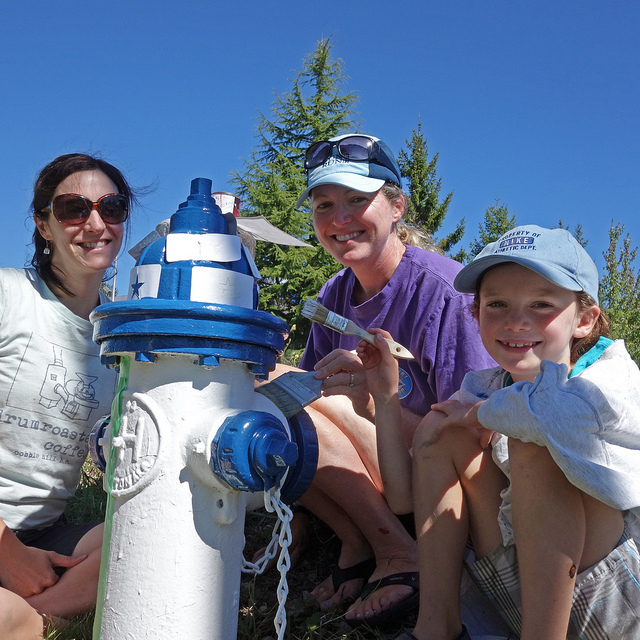
user: Given an image and a question. Answer the question in a short answer. Question: What does this extinguish? Short Answer:
assistant: fire